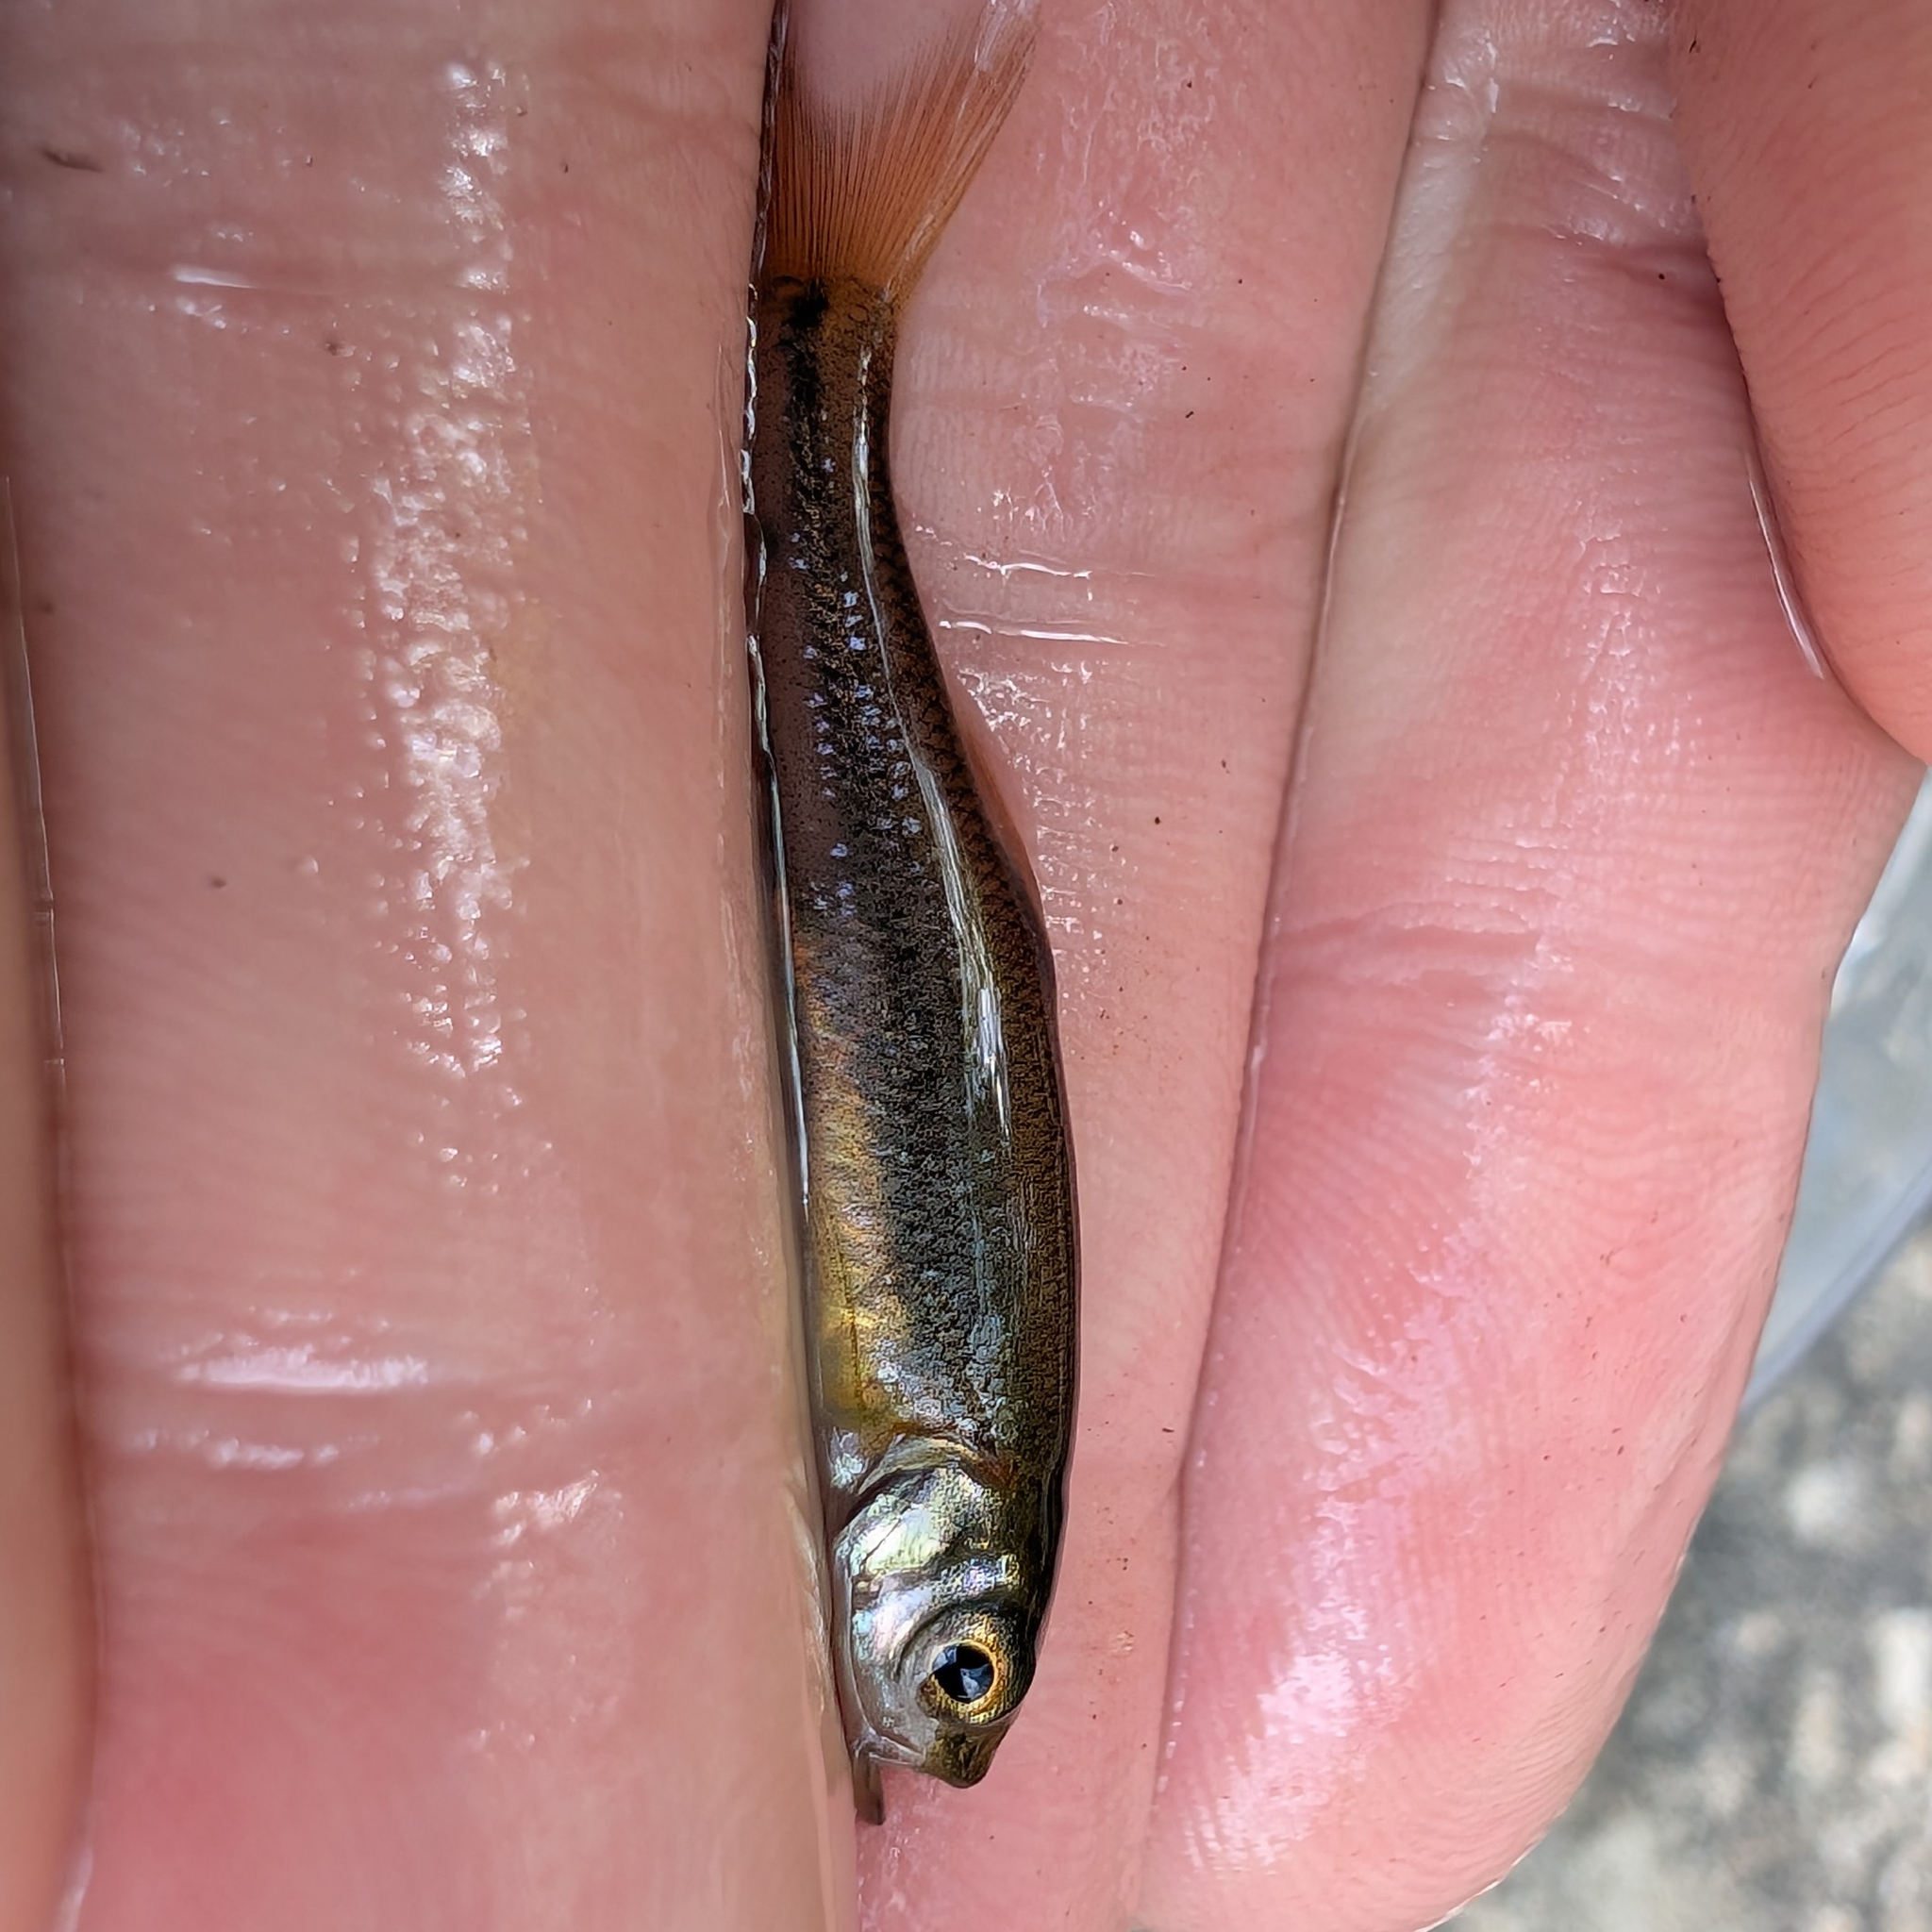
fish (species not among the labelled classes)